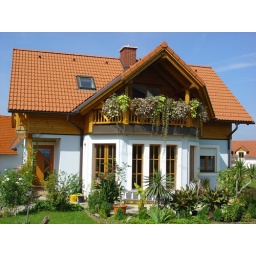
-ENG-A wooden house built by Barra&amp;amp;Barra.-ITA-Casa prefabbricata in bioedilizia costruita da Barra&amp;amp;Barra.